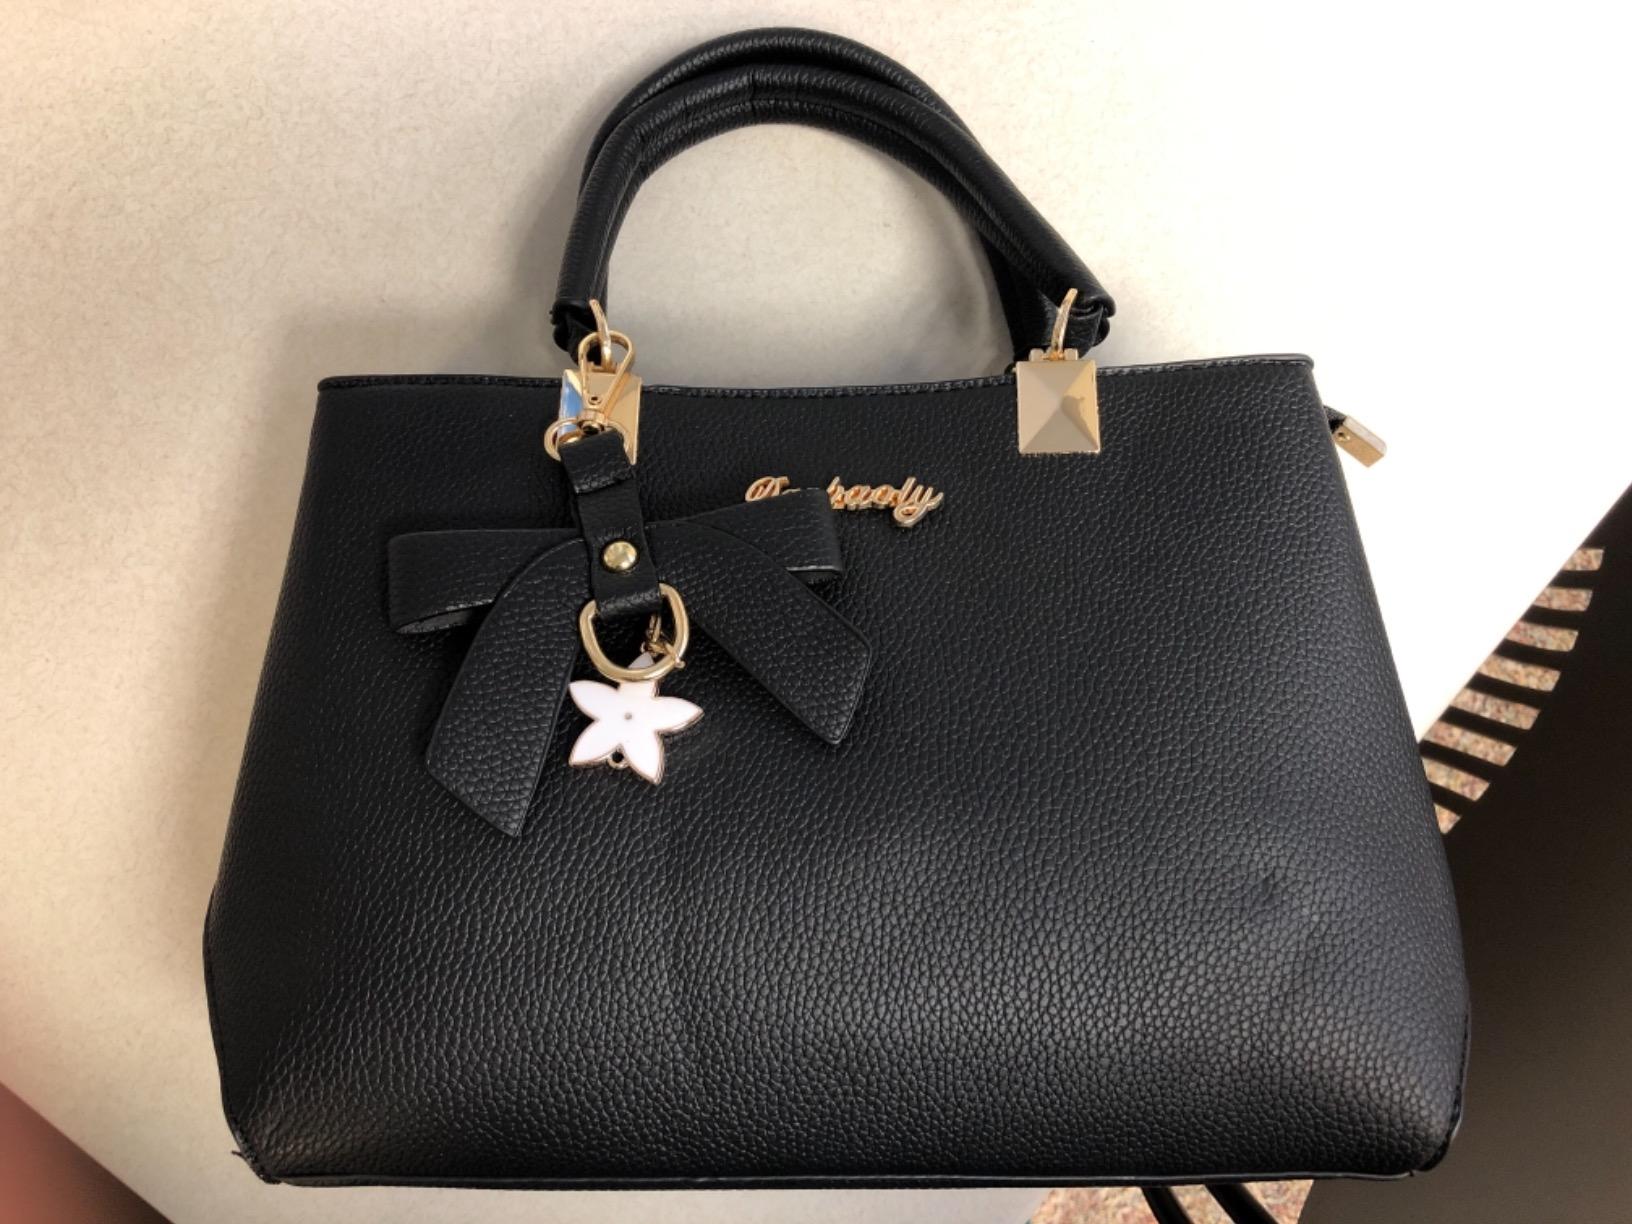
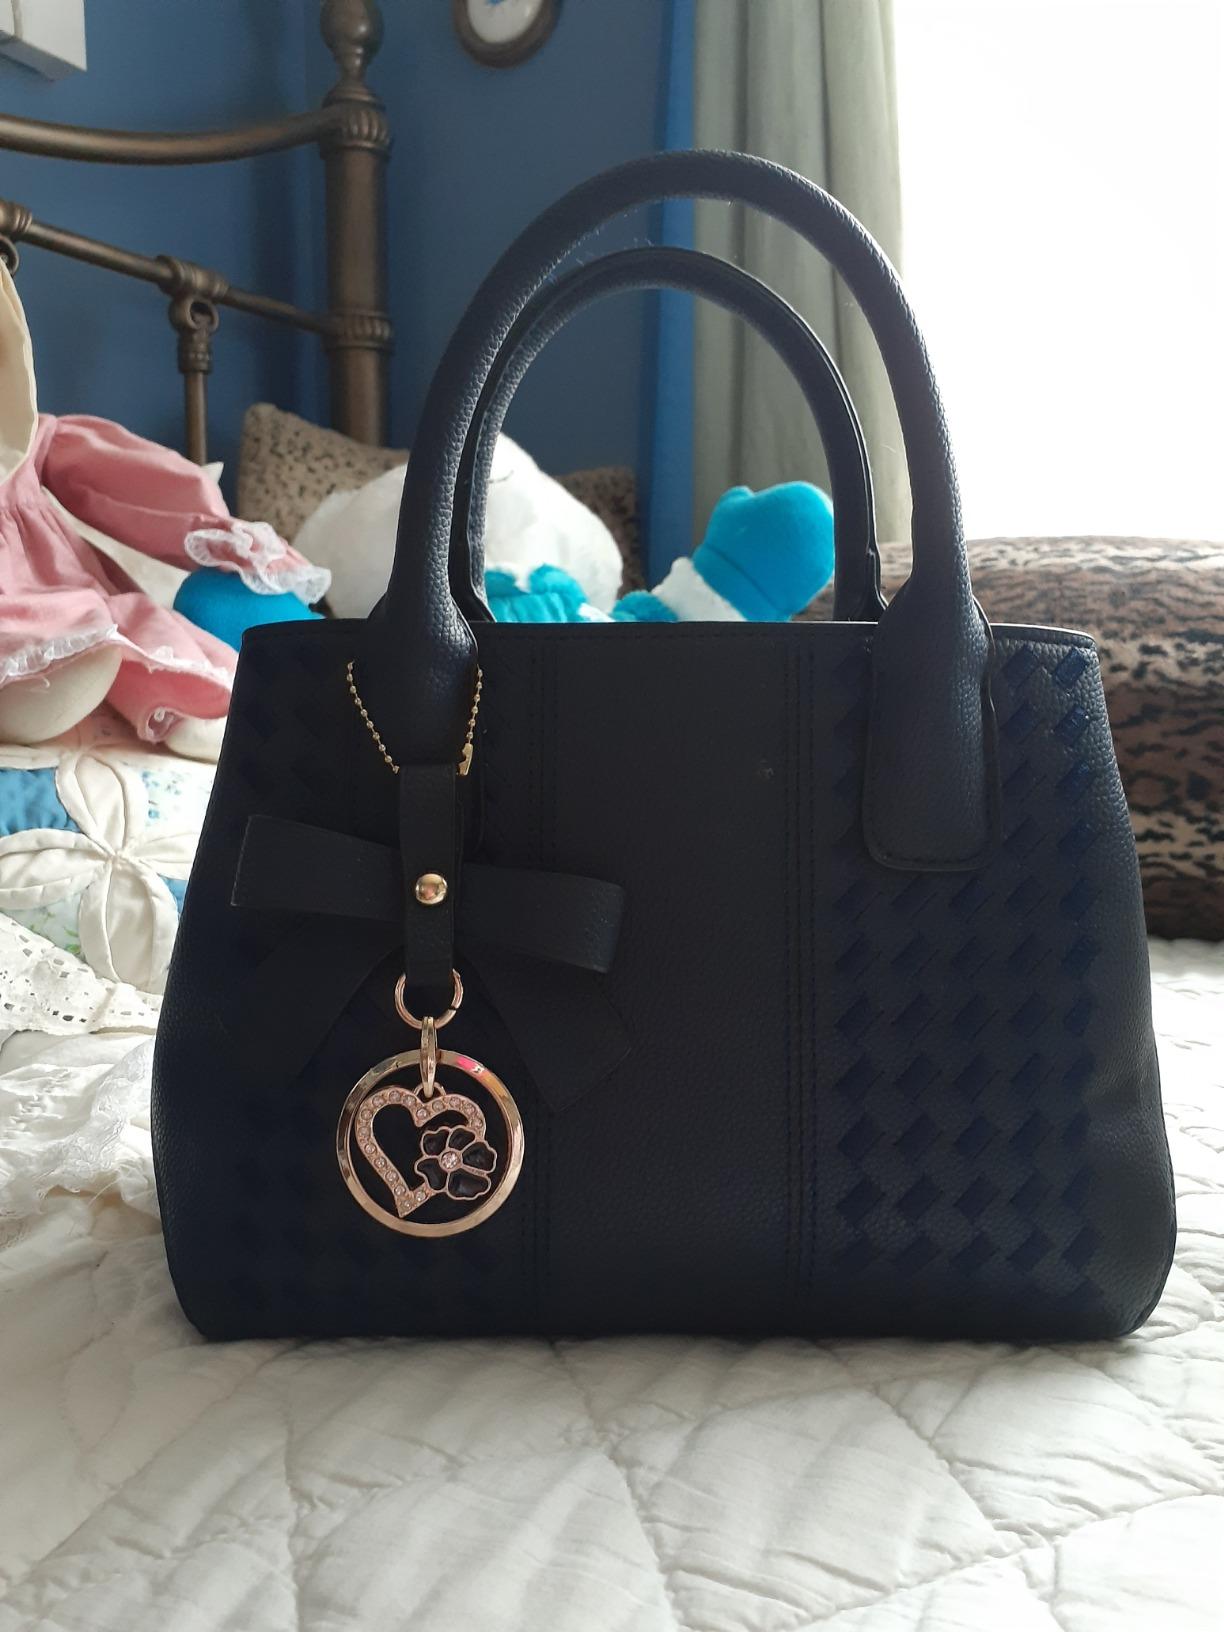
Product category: accessories_handbag
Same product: no